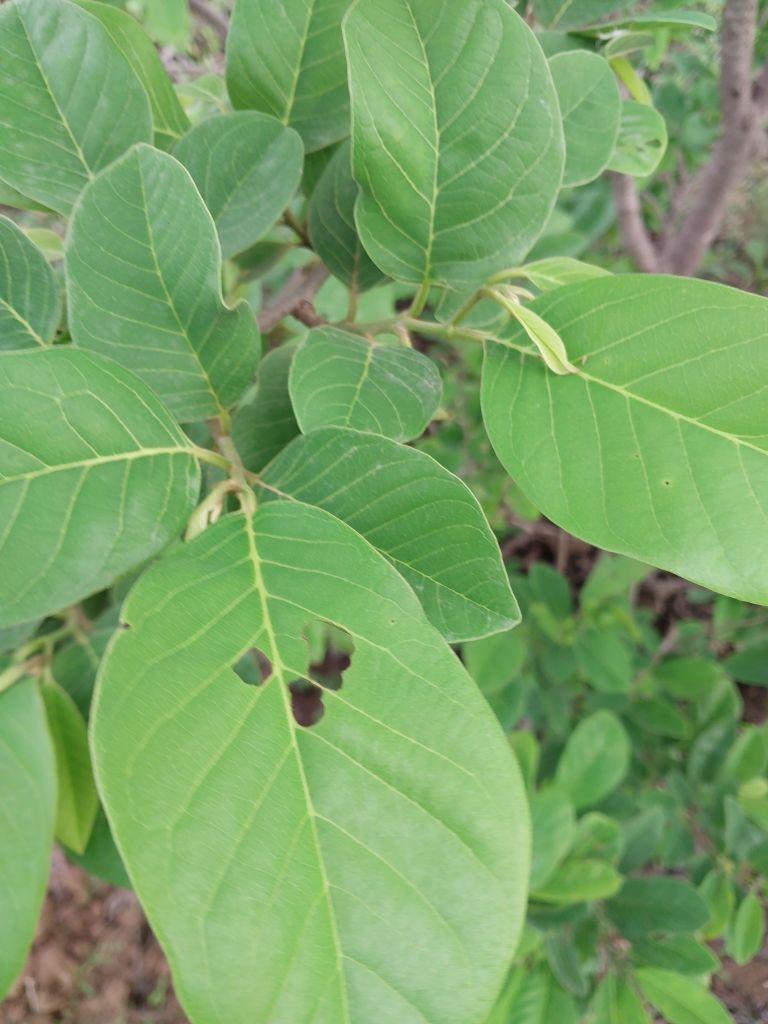
Disease label: Leaf spot on Leaves